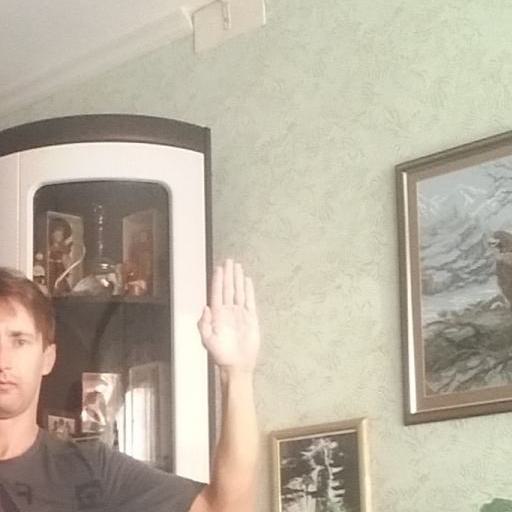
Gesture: stop